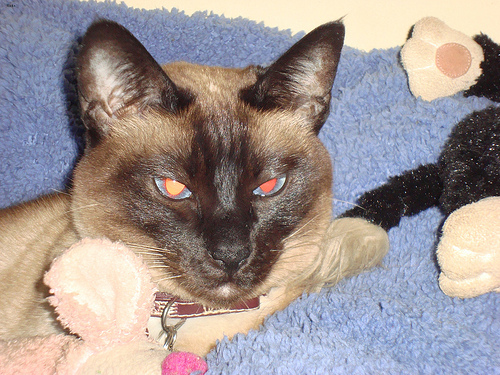
Animal: cat
Breed: Siamese